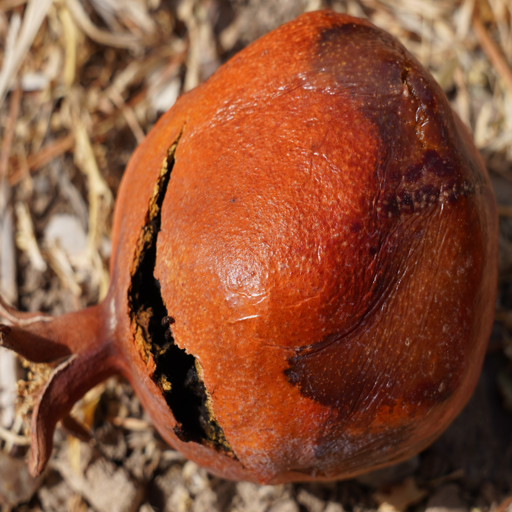
Label: Colletotrichum spp